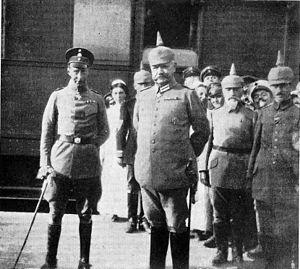
Bienvenue par le prince héritier à la gare de Montmédy. La ""tempête Bataillon n° 5 (Rohr)"" a présenté la garde d'honneur."
La gare de Montmédy est une gare ferroviaire française de la ligne de Mohon à Thionville située sur le territoire de la commune de Montmédy dans le département des Meuse, en région Grand Est.